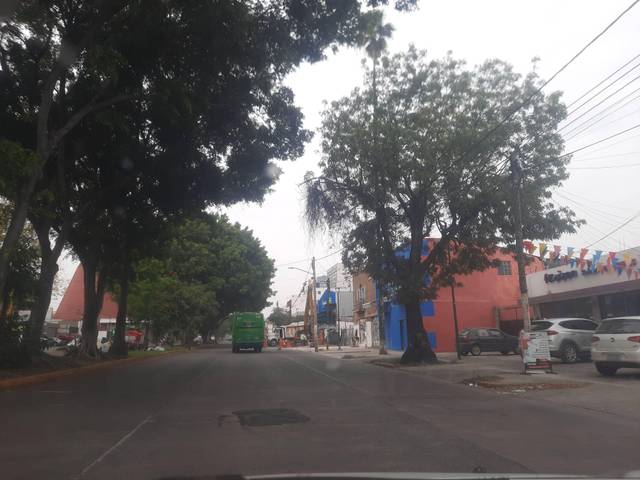
Region: Mexico
Coordinates: 20.667, -103.364